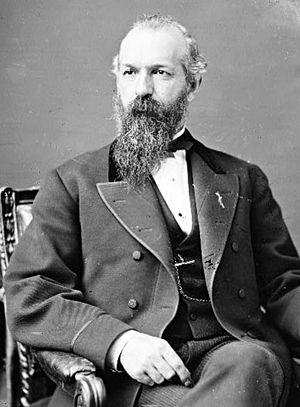
James Monroe Pendleton est un homme politique américain né le 10 janvier 1822 à North Stonington et mort le 16 février 1889 à Westerly. Il représente Rhode Island à la Chambre des représentants des États-Unis de 1871 à 1875.